Raagala 24 Gantallo

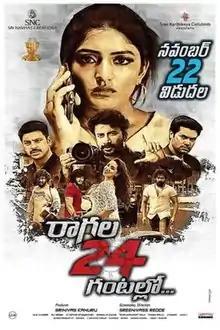
Theatrical release poster

Raagala 24 Gantallo is a 2019 Indian Telugu-language mystery thriller film directed by Srinivasa Reddy starring Satya Dev, Eesha Rebba, Sriram, Ganesh Venkatraman and Musskan Sethi. The music was composed by Raghu Kunche with cinematography by Anji and editing by Tammiraju. The film released on 22 November 2019.